Meroktenos

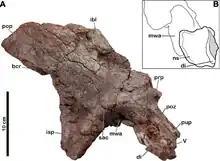
Ilium

In 1959, François Ellenberger, Paul Ellenberger, Jean Fabre and Leonard Ginsburg discovered the type specimen, a thighbone or femur and other assorted bones, south of the village of Thabana Morena. In 1962 these were addressed in a thesis by D. Costedoat. The exact location the bones were recovered, is today unknown.